Holsworthy

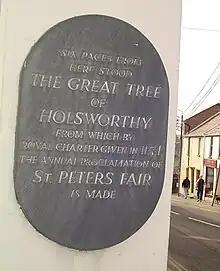
Great Tree Plaque

Holsworthy was part the Hundred of Black Torrington. In 1614 King James I granted a charter for an annual fair to be held in Holsworthy. During the English Civil War Holsworthy was held by Royalists forces until, on 17 February 1646, Sir Thomas Fairfax, after his victory at Torrington, sent a party to take possession of the town.